Lopez Lomong

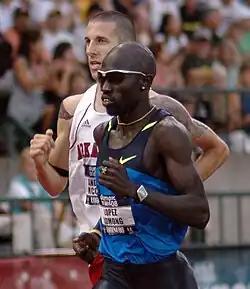
Lomong running 1500 m at the US Olympic Team Trials in 2008

Lopez Lomong (born January 5, 1985) is a South Sudanese-born American track and field athlete. Lomong, one of the Lost Boys of Sudan, came to the United States at the age of 16 and became a U.S. citizen in 2007.